Panyu, Guangzhou

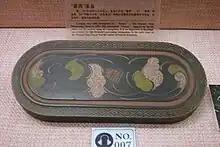
A Chinese lacquerware box with the "Panyu" name on its surface, dating from the Qin dynasty.

The Chinese settlement at Panyu was established by the Qin armies under Zhao Tuo during their first failed invasion of the Baiyue in Guangdong in 214 BC. There are at least 11 separate theories on the etymology of the name. Upon the fall of the Qin, Zhao Tuo established Panyu as the capital of his kingdom of Nanyue in 204 BC. Archaeological evidence shows that it was a burgeoning commercial center: among the present material object remnants, there are those of Southeast Asian, Indian, and even African origin.